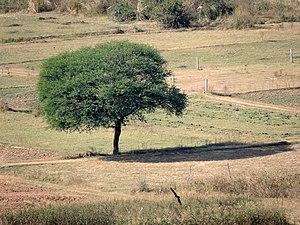
Vachellia nilotica, le gommier rouge, est une espèce de plantes dicotylédones de la famille des Fabaceae, sous-famille des Mimosoideae, originaire d'Afrique de l'Est et d'Asie de l'Ouest.